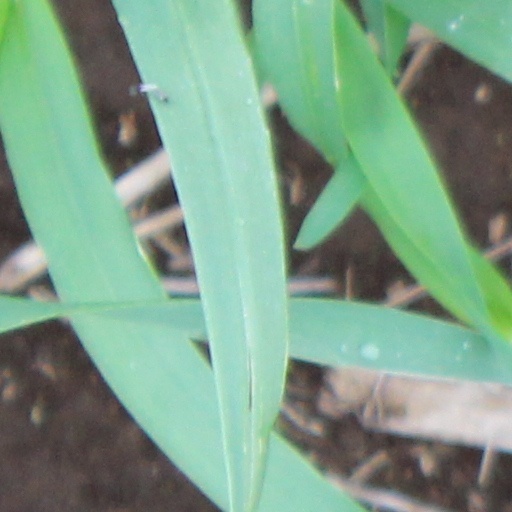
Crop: wheat